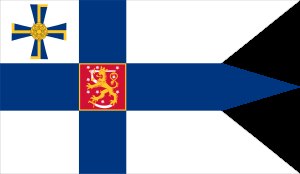
Finlands præsident
Præsidentens fane
Finlands præsident er statsoverhovedet i Finland. Ifølge den finske grundlov indehaves den udøvende magt af præsidenten og regeringen, så præsidenten har en væsentlig grad af magten. Præsidenten vælges ved direkte valg af landets befolkning, der afholdes hvert sjette år. Siden 1991 har der været en begrænsning gående ud på, at ingen præsident kan vælges til mere end to på hinanden følgende perioder. Præsidenten skal være finskfødt og have finsk statsborgerskab. Præsidentposten blev indført med grundloven af 1919. Den nuværende præsident er Sauli Niinistö, som afløste Tarja Halonen, hvis embedsperiode udløb med udgangen af februar 2012.